Werner Mölders

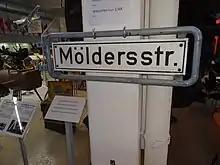
This street sign was removed from a German air base following the reversal of honours. It is on display at the Aviation Museum Hannover-Laatzen.

Mölders returned to his unit by the end of September and continued to win aerial victories. On 11 October, Mölders claimed his 43rd victory. The No. 66 Squadron RAF Spitfire I "X4562" was flown by Pilot Officer J. H. T. Pickering, who bailed out, wounded, over Canterbury. Three Hurricanes on 12 October brought his tally to 51 victories, and he received a preferential promotion to "Oberstleutnant" in recognition of his 50 victories on 25 October 1940. While a severe bout of influenza then kept him grounded for a few weeks, his wingman in over 60 aerial combats, "Oberleutnant" Georg Claus, was killed over the Thames. On 1 December, Mölders claimed his last and 55th victory of 1940, 25 of which occurred in the Battle of France and 30 in the Battle of Britain.